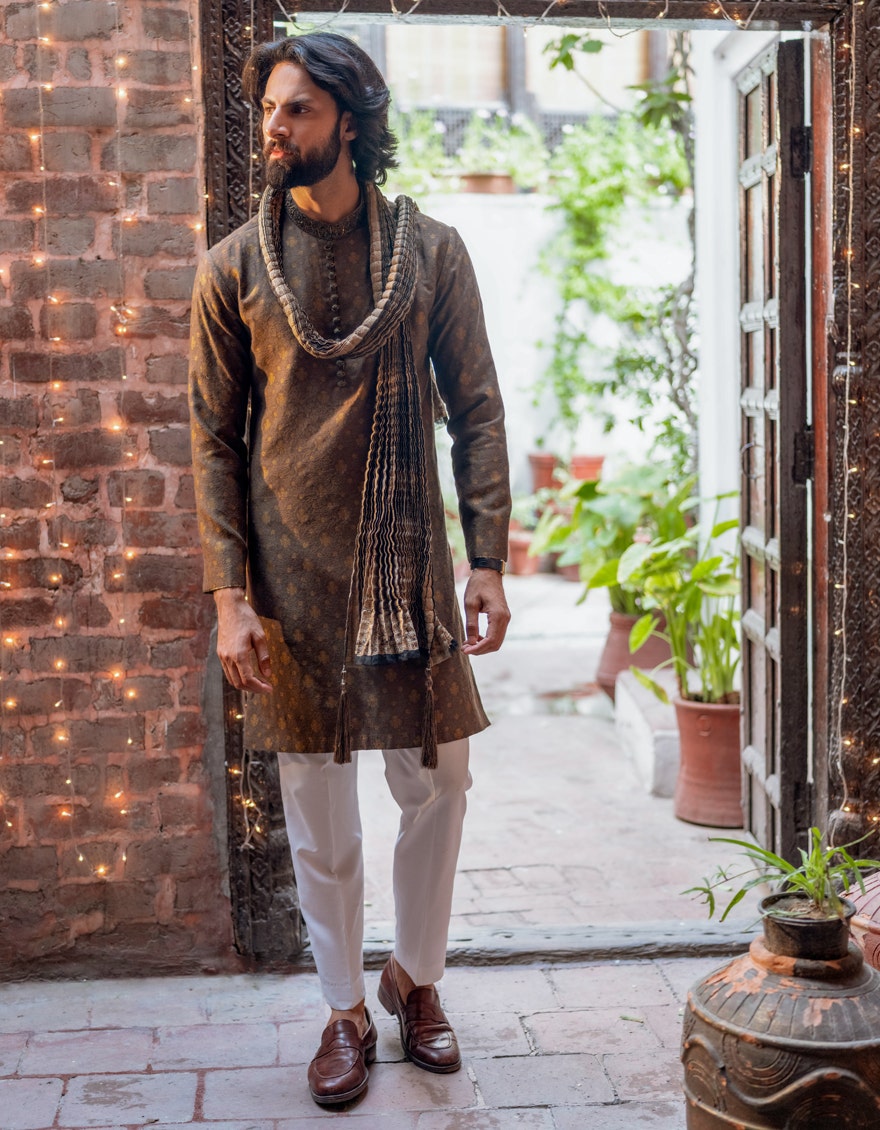
brown kurta pajamas